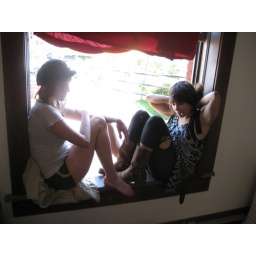
my window is the best seat in the house